Mark Cutler

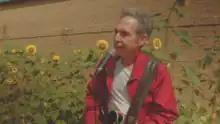
Mark Cutler performing at Roger Williams National Memorial

Mark Cutler is a recording artist and singer-songwriter from Providence, Rhode Island. Mark Cutler has been the lead singer and songwriter for The Schemers, The Raindogs, and The Dino Club.